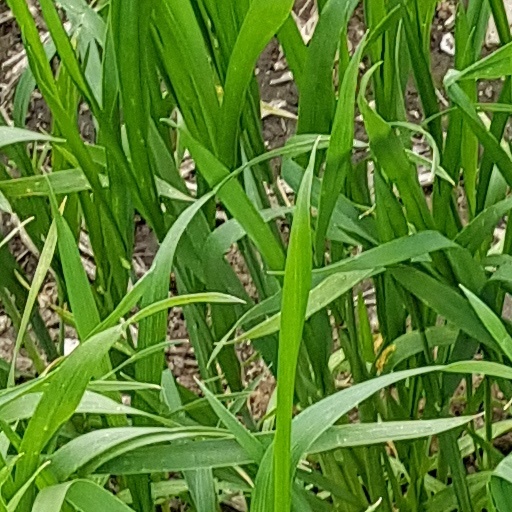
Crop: wheat